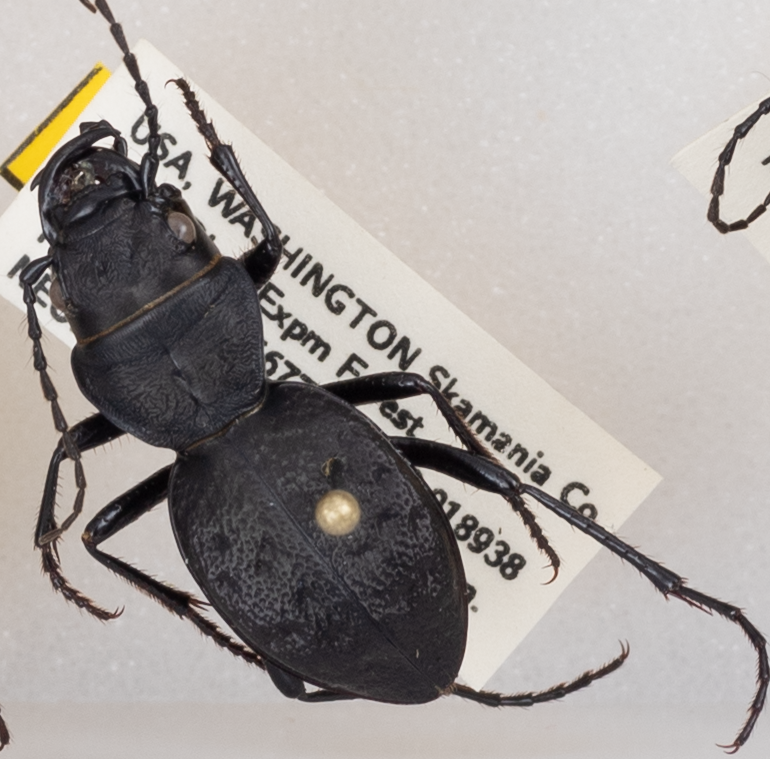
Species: Omus dejeanii
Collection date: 2019-05-07
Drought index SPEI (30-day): -0.734
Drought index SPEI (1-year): -2.09
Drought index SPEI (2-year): -1.45